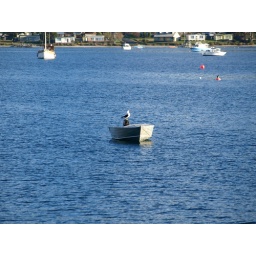
seagull standing in boat